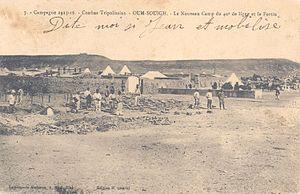
Poste militaire de Oum Souigh pendant la guerre 1915-1916
Sa situation de protectorat français explique le rôle de la Tunisie pendant la Première Guerre mondiale. Depuis la signature du traité du Bardo en 1881, le ministre de la Guerre du pays est un général français et le bey de Tunis accepte de signer l'ordre de mobilisation de l'armée tunisienne bien que la régence de Tunis reste officiellement neutre pendant le conflit.
Le protectorat français de Tunisie est institué par le traité du Bardo du 12 mai 1881 au terme d’une rapide conquête militaire. La souveraineté tunisienne est réduite à néant dès 1883, le bey se contentant de signer les décrets et lois préparés par le résident général de France en Tunisie. Si l’administration tunisienne au niveau local reste en place, elle se contente de faire le lien entre la population tunisienne et les nouvelles administrations mises en place sur le modèle de ce qui existe en France. Le budget du gouvernement tunisien est rapidement assaini ce qui permet de lancer de multiples programmes de constructions d’infrastructures qui transforment complètement le pays avant tout au profit des colons, en majorité italiens dont le nombre augmente rapidement. Toute une législation foncière est mise en place permettant l'acquisition ou la confiscation de terres afin de créer des lots de colonisation revendus aux colons français qui s'approprient ainsi les meilleures surfaces cultivables.